Joaquim Marques Lisboa, Marquis of Tamandaré

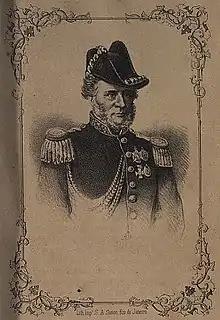
The then-Viscount of Tamandaré in 1866

His career, taken by reference to the present day, is considered excellent academic material to better understand nineteenth-century Brazil.